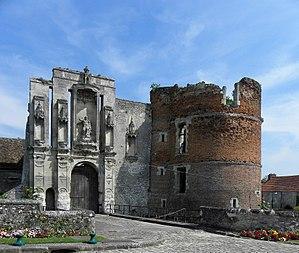
Château de Nantouillet (77).